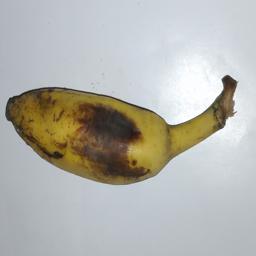
Banana variety: Champa Kola